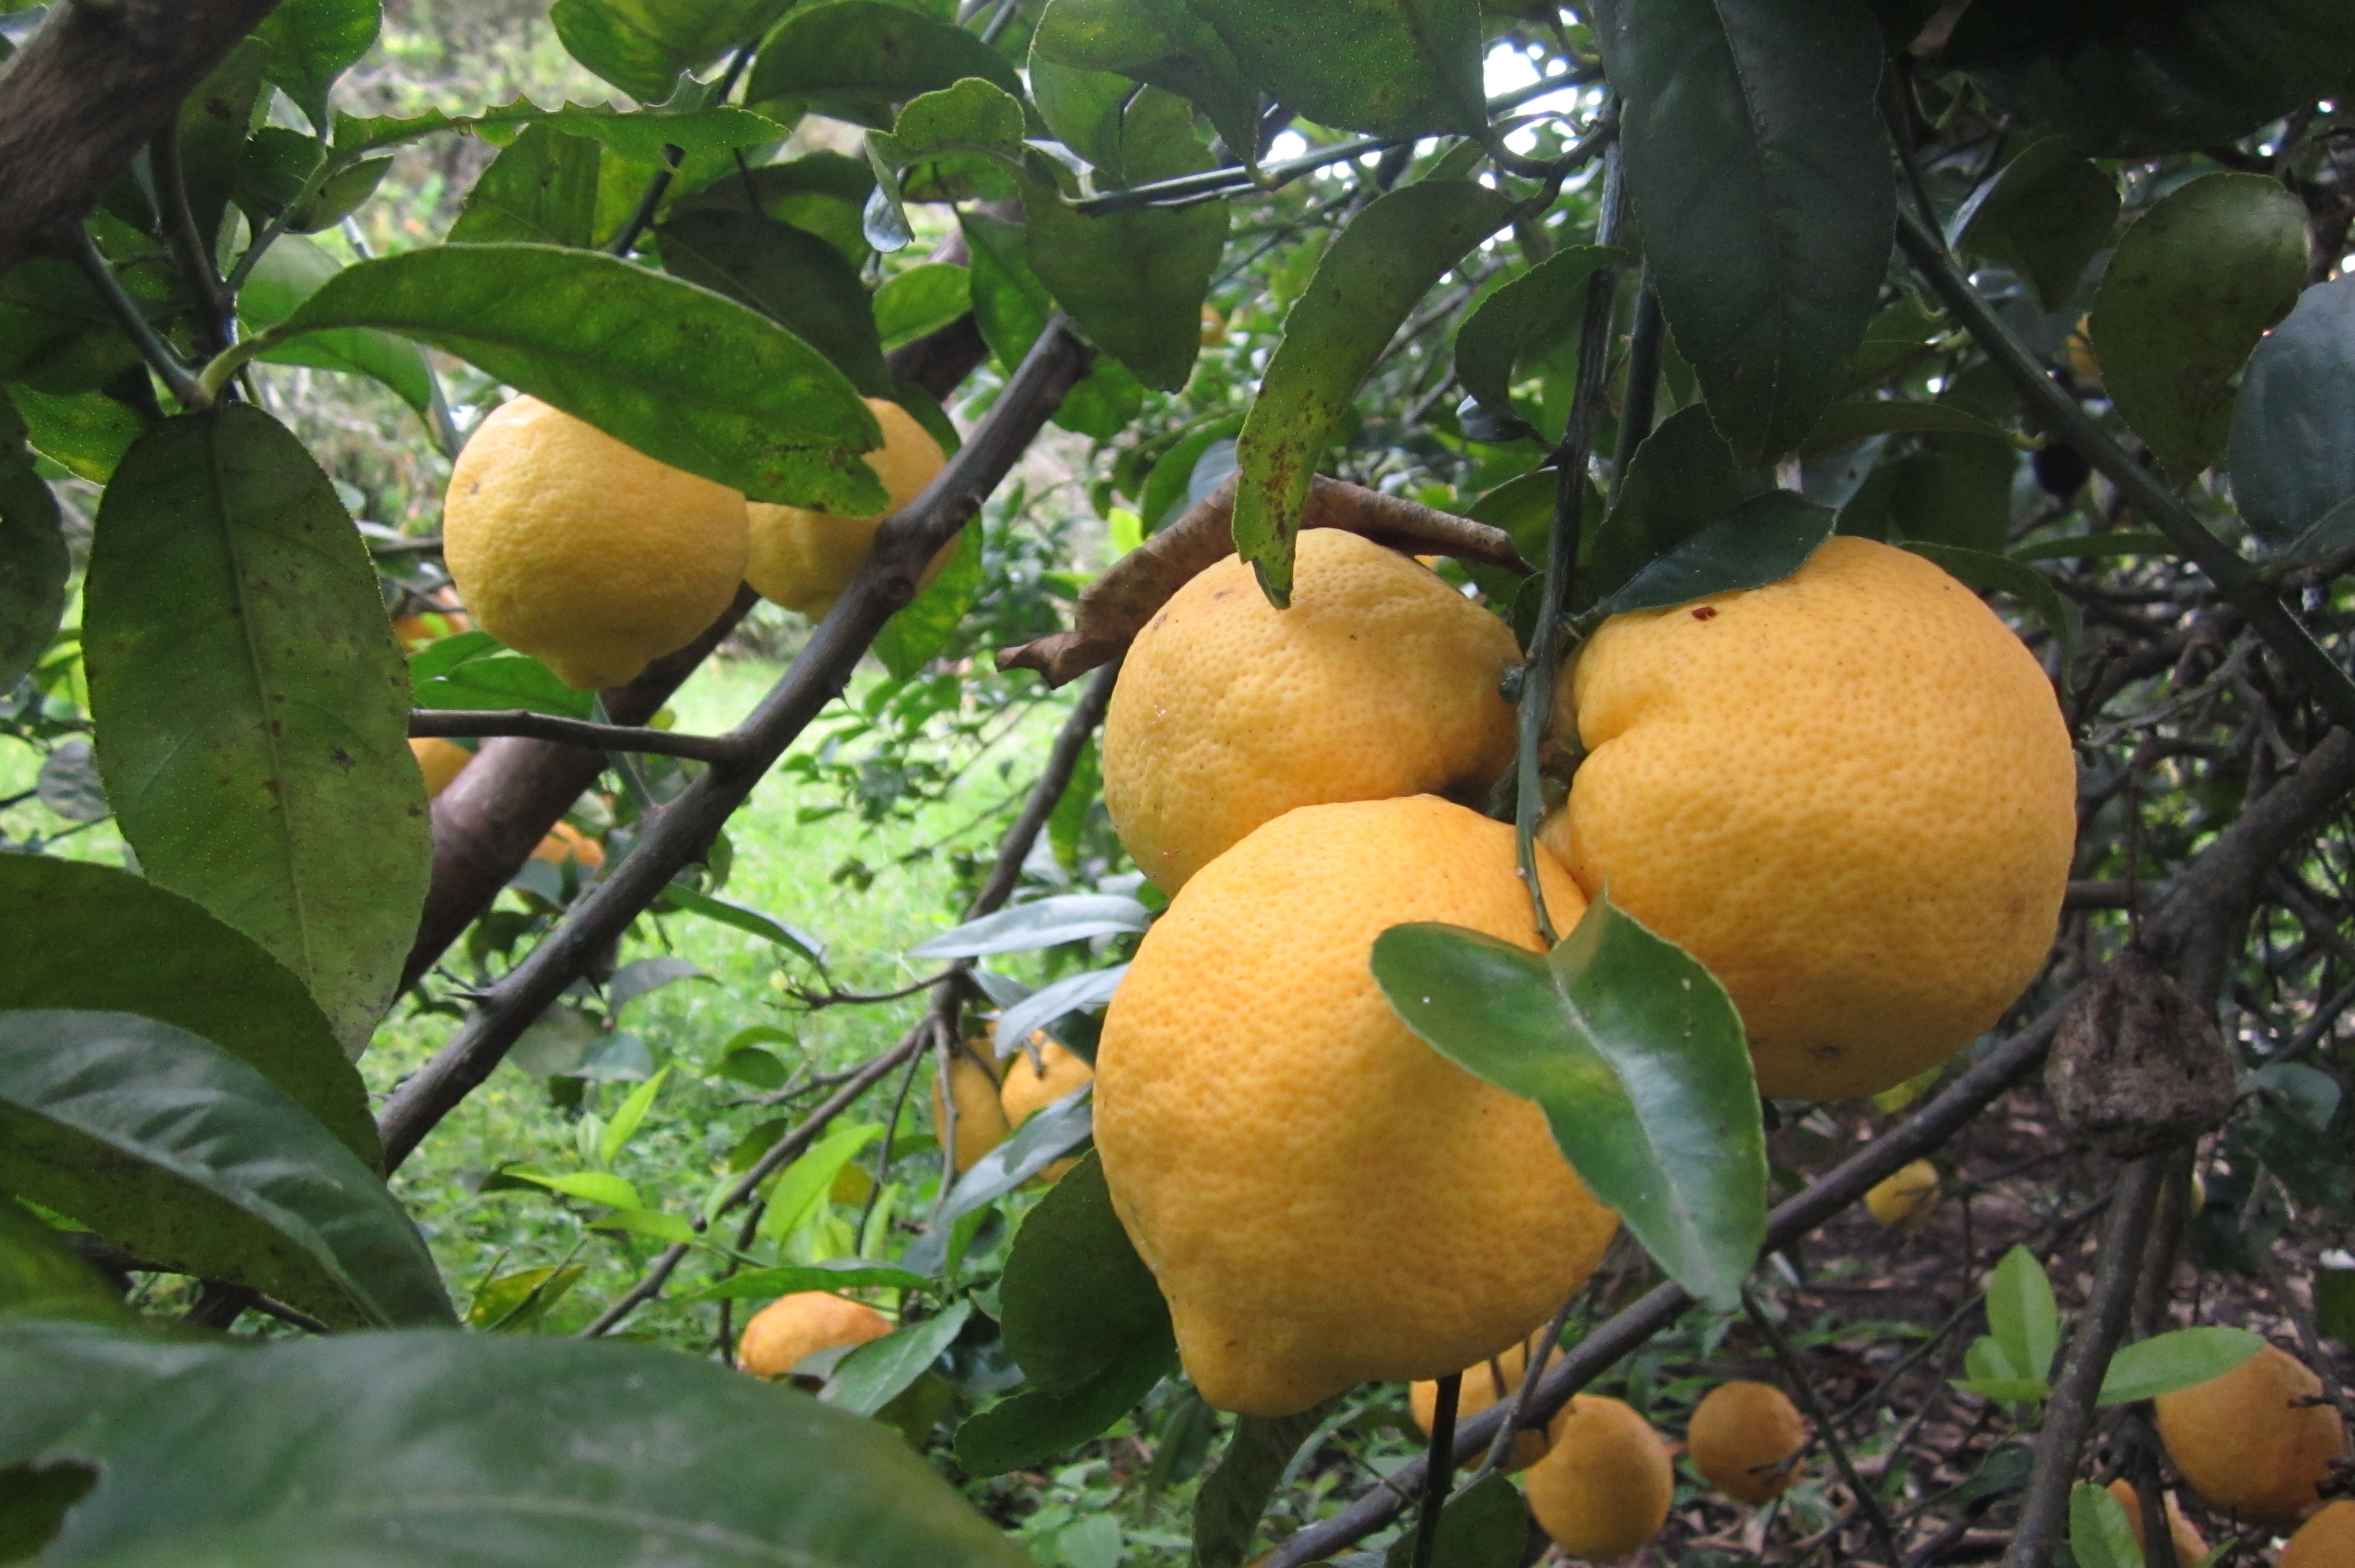
tree, nature, branch, plant, fruit, food, produce, yellow, lemon, leaves, fruit tree, citron, citrus, flowering plant, citric, bitter orange, mandarin orange, land plant, yuzu